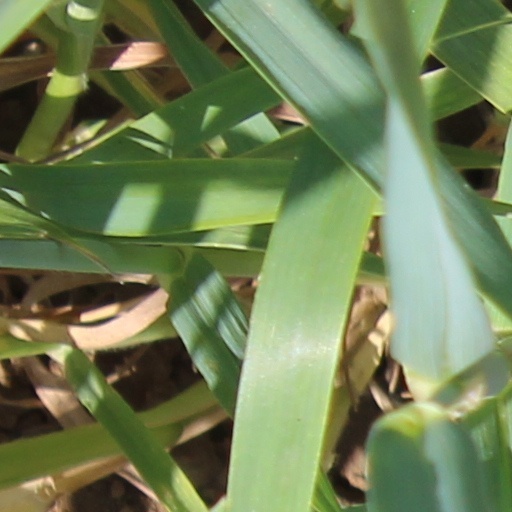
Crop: wheat